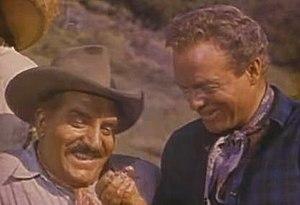
Mario Siletti — né le 22 juillet 1903 à Turin, mort le 19 avril 1964 à Los Angeles — est un acteur américain d'origine italienne.